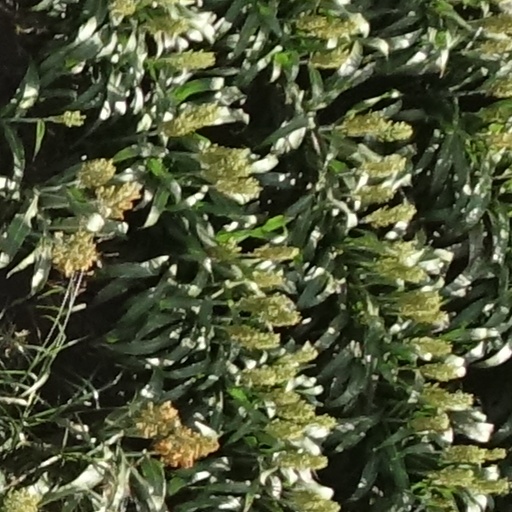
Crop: sorghum